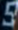
Number: 5